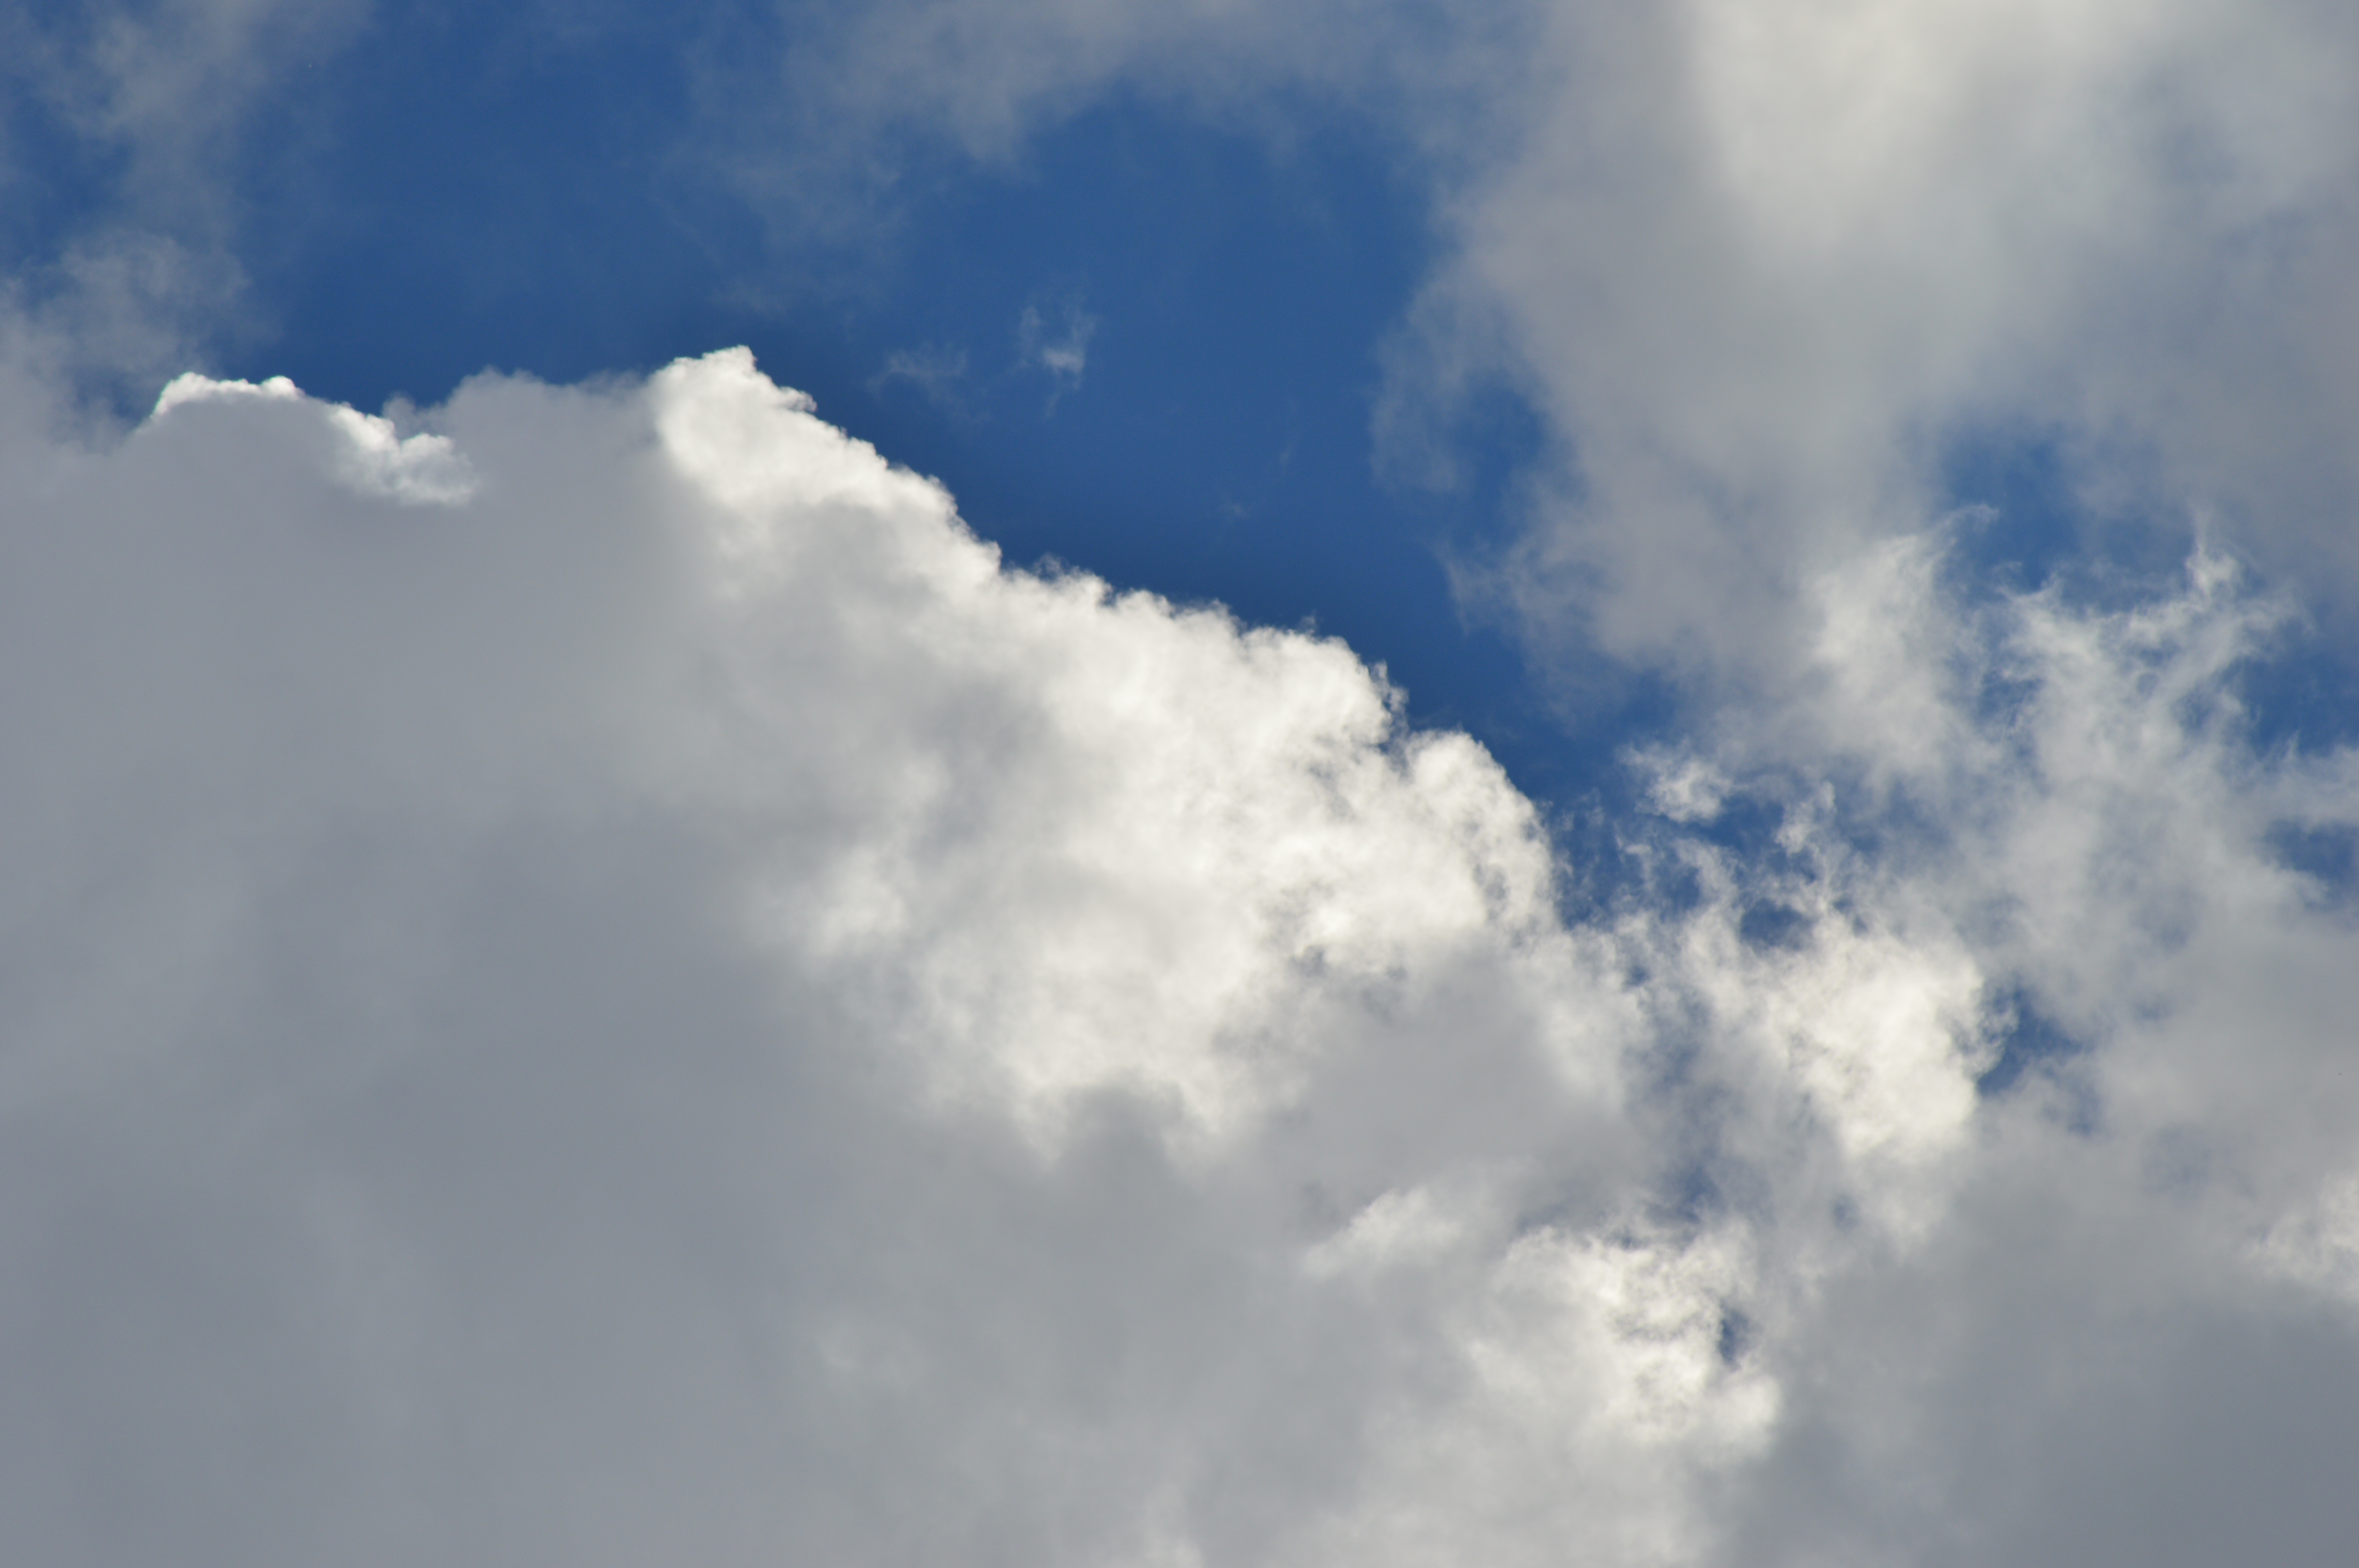
sky, cloud, blue, white, height, air, freedom, space, thunderstorm, daytime, cumulus, atmosphere, atmospheric phenomenon, meteorological phenomenon, sunlight, calm, geological phenomenon, landscape